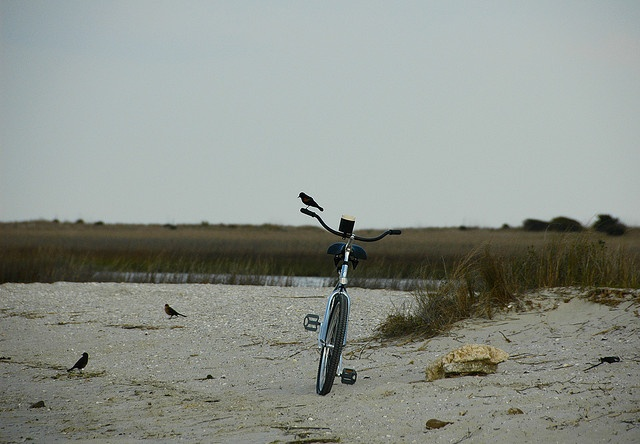
A bicycle is parked on the sand near a marsh.
A bike and some small birds on a field.
Someone left their bike on the beach to go swimming
A bird perches on a riderless bicycle on a strip of sand.
A bicycle in sandy area with marsh in the background.